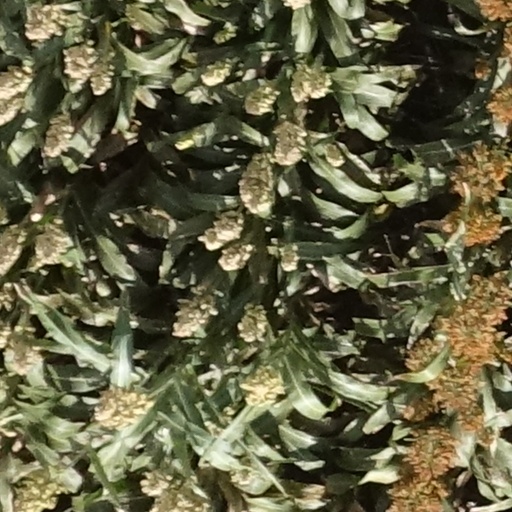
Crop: sorghum